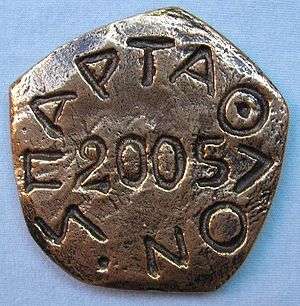
Spartathlon
Spartathlon medaljen
Spartathlon er et 246 kilometer langdistanceløb i Grækenland, som opstod som officielt løb i 1983